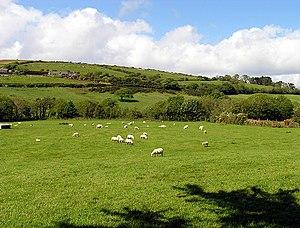
L'agriculture en Irlande est principalement marquée par la place importante de l'élevage et des terres alloués à l'alimentation de ce dernier, soit par l'utilisation de fourrage, mais surtout par l'allocation d'une importante part du territoire irlandais aux prairies.